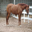
Label: horse